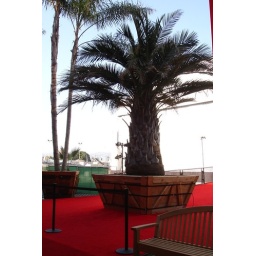
this palm tree gets the red carpet treatment it deserves in a city whose government hates palm trees.